Northern Ireland Civil Service

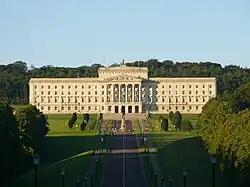
A general view of Parliament Buildings, home of the Northern Ireland Assembly

Northern Ireland was established by the Government of Ireland Act 1920 and the first devolved Parliament of Northern Ireland took office on 7 June 1921. The first civil servants were transferred from the Irish civil service headquartered at Dublin Castle. The departments of the Northern Ireland Government were initially the following: